The Armies of the Night

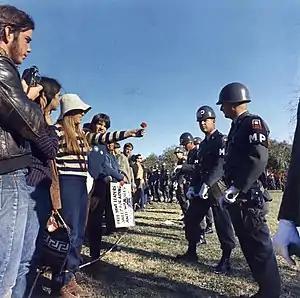
A protester hands a trooper a flower during the March on the Pentagon.

Written in third person with Norman Mailer as the protagonist, this section is purported to be a first-hand account of Mailer's activities during the March. After opening with an excerpt from Time, the novel begins with Norman Mailer at home answering a call from Mitch Goodman, a friend from college, asking him to join the March on the Pentagon and specifically join a demonstration "at the Department of Justice to honor students who are turning in their draft cards". Convinced, Mailer promises to join him, but "I can't pretend I'm happy about it".